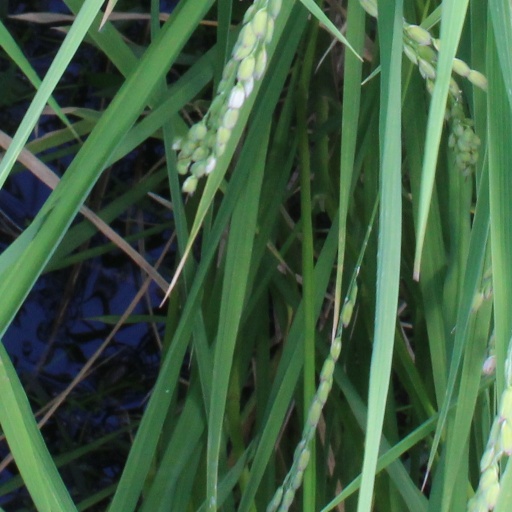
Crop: rice